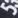
Number: 5